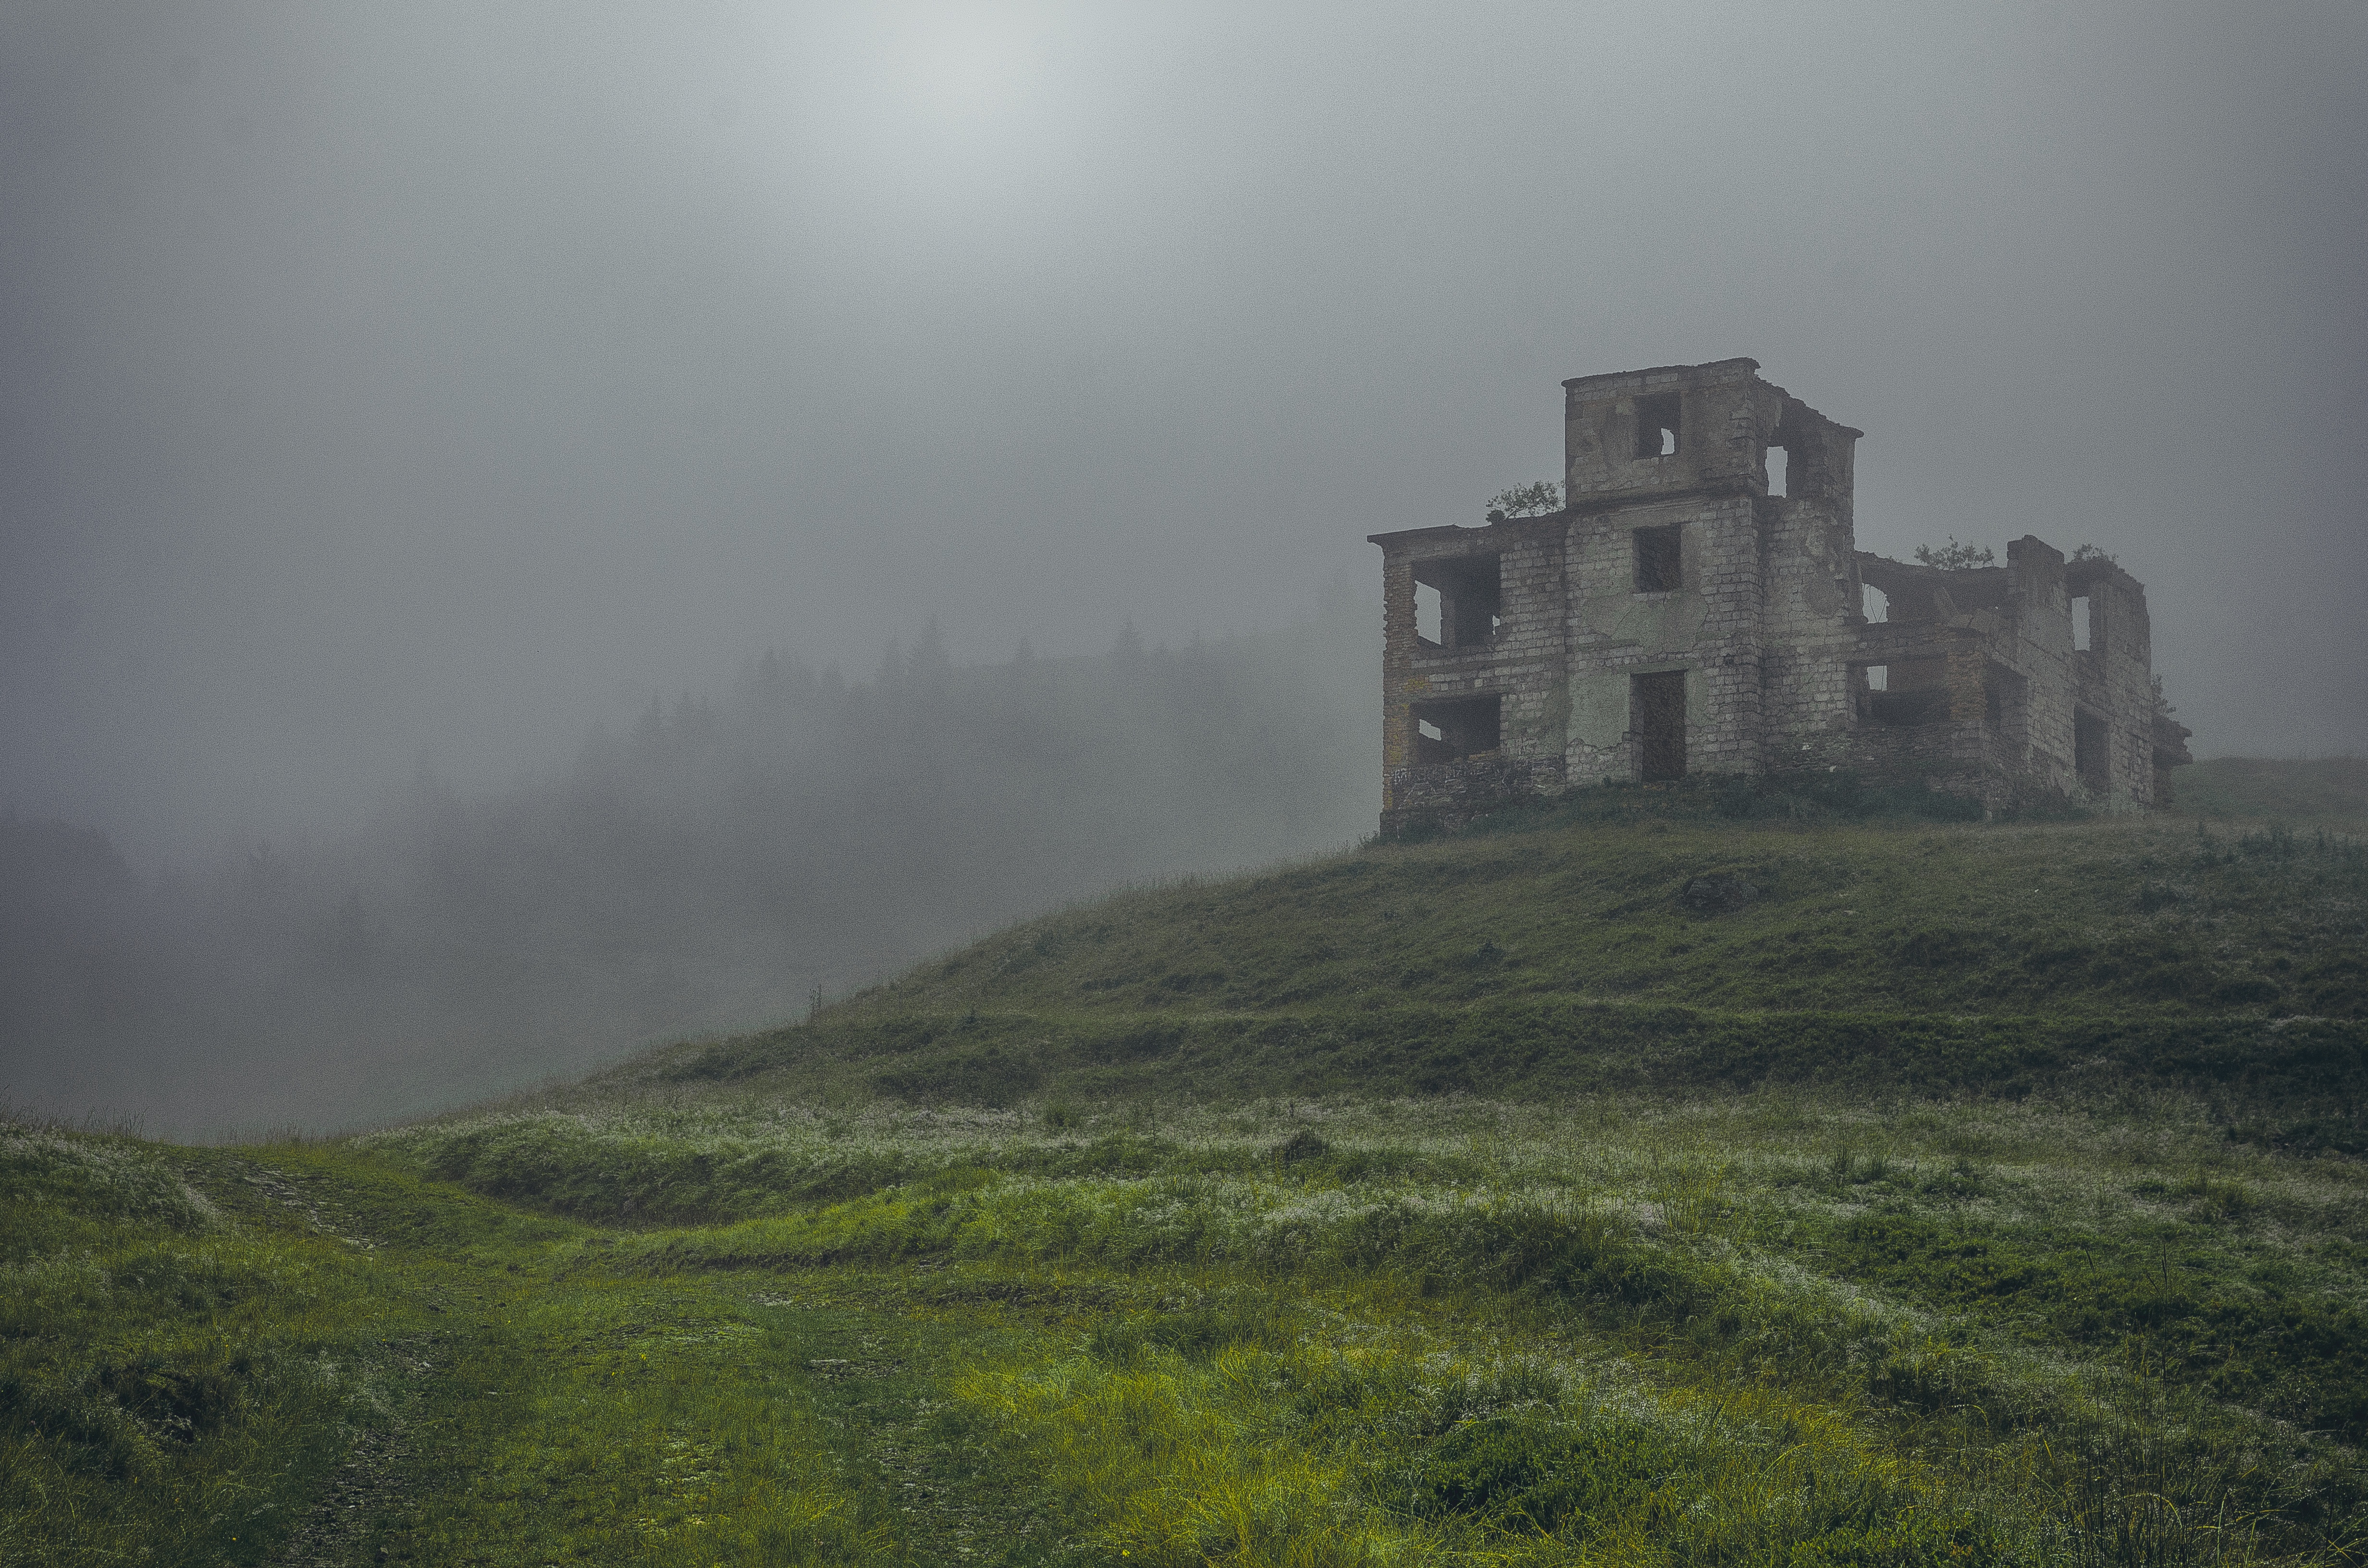
landscape, mountain, cloud, fog, mist, morning, hill, weather, haze, castle, highland, rural area, atmospheric phenomenon